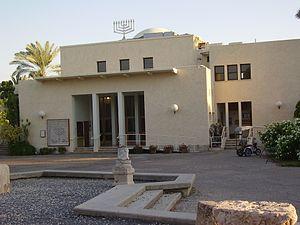
Tirat-Zvi est le premier kibboutz religieux créé en Israël.